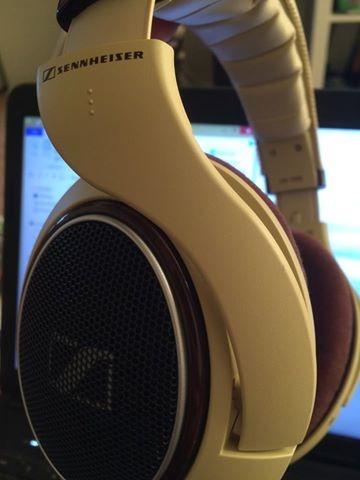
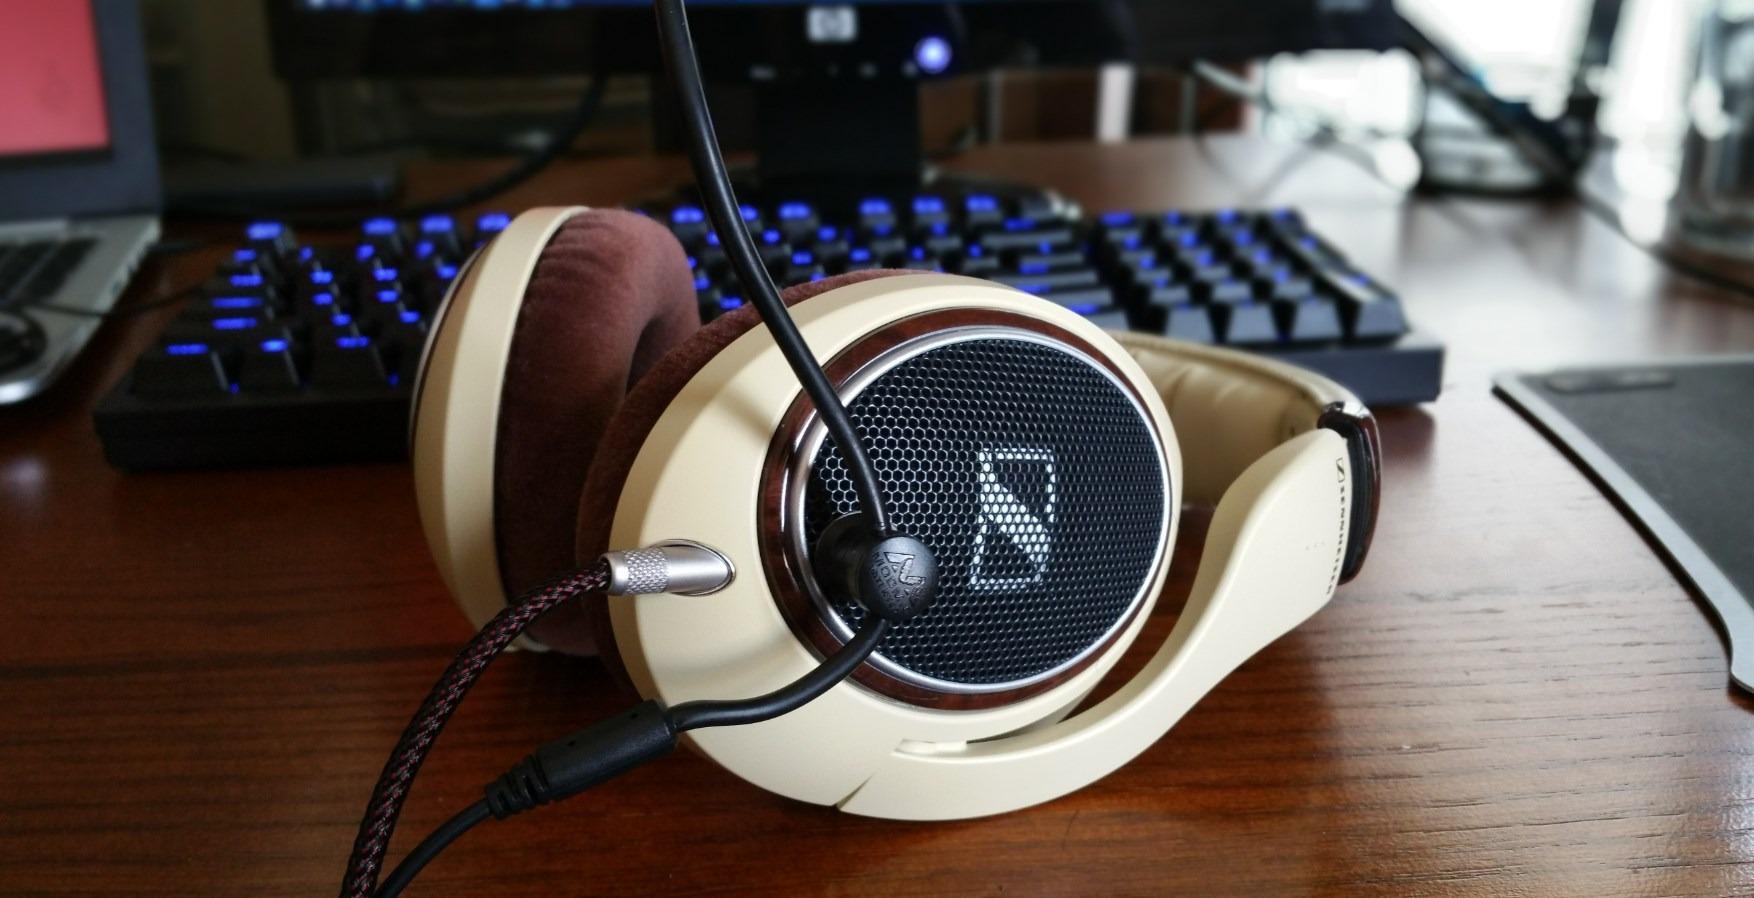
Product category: headphones
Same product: yes